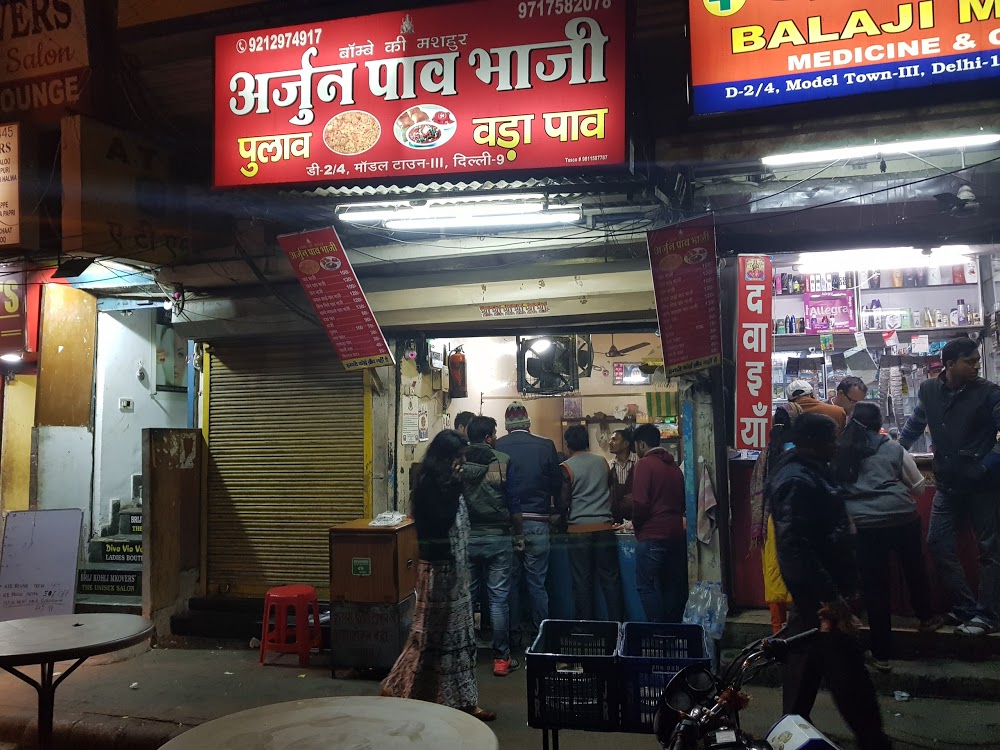
Dish: pav_bhaji